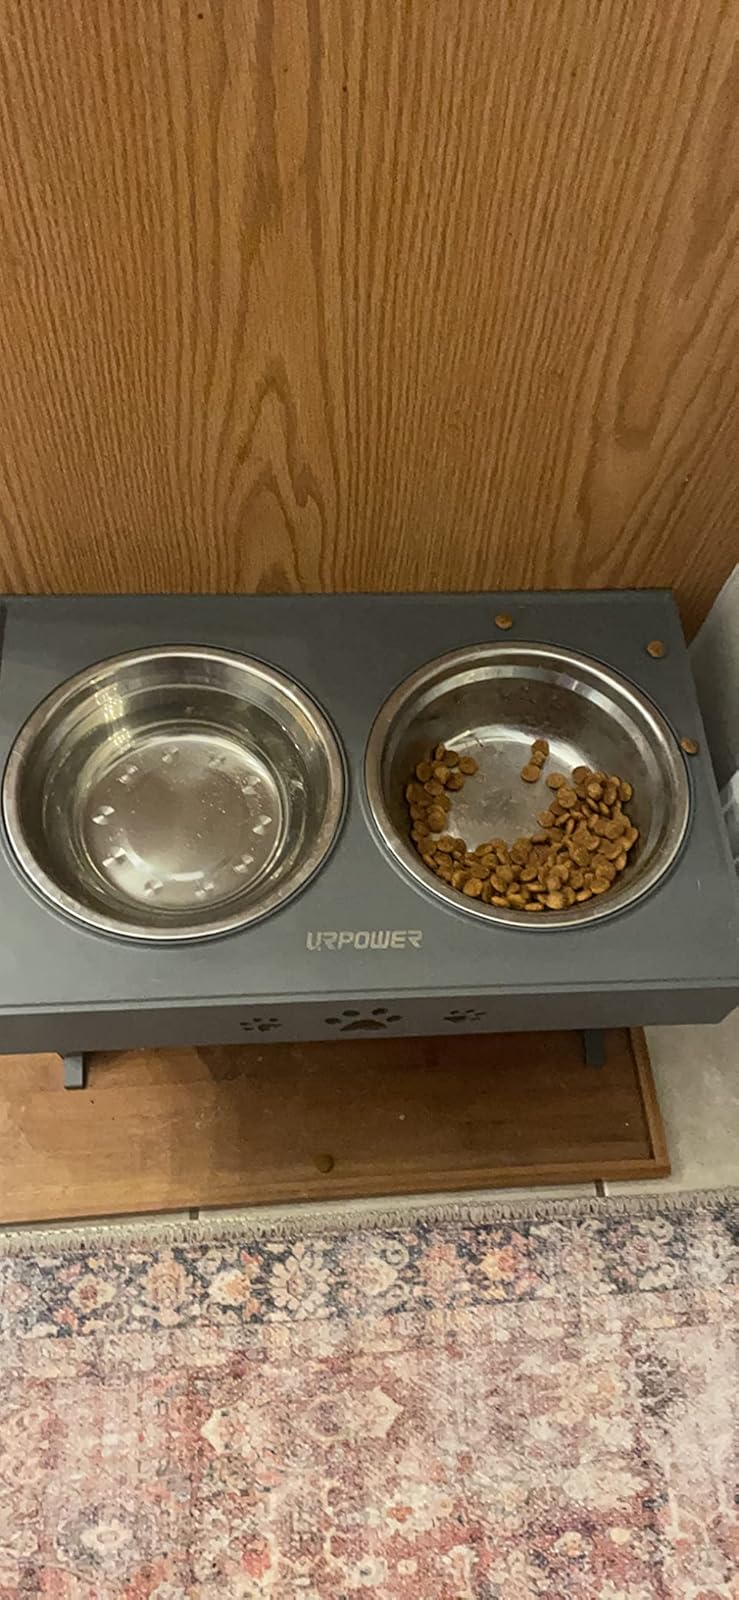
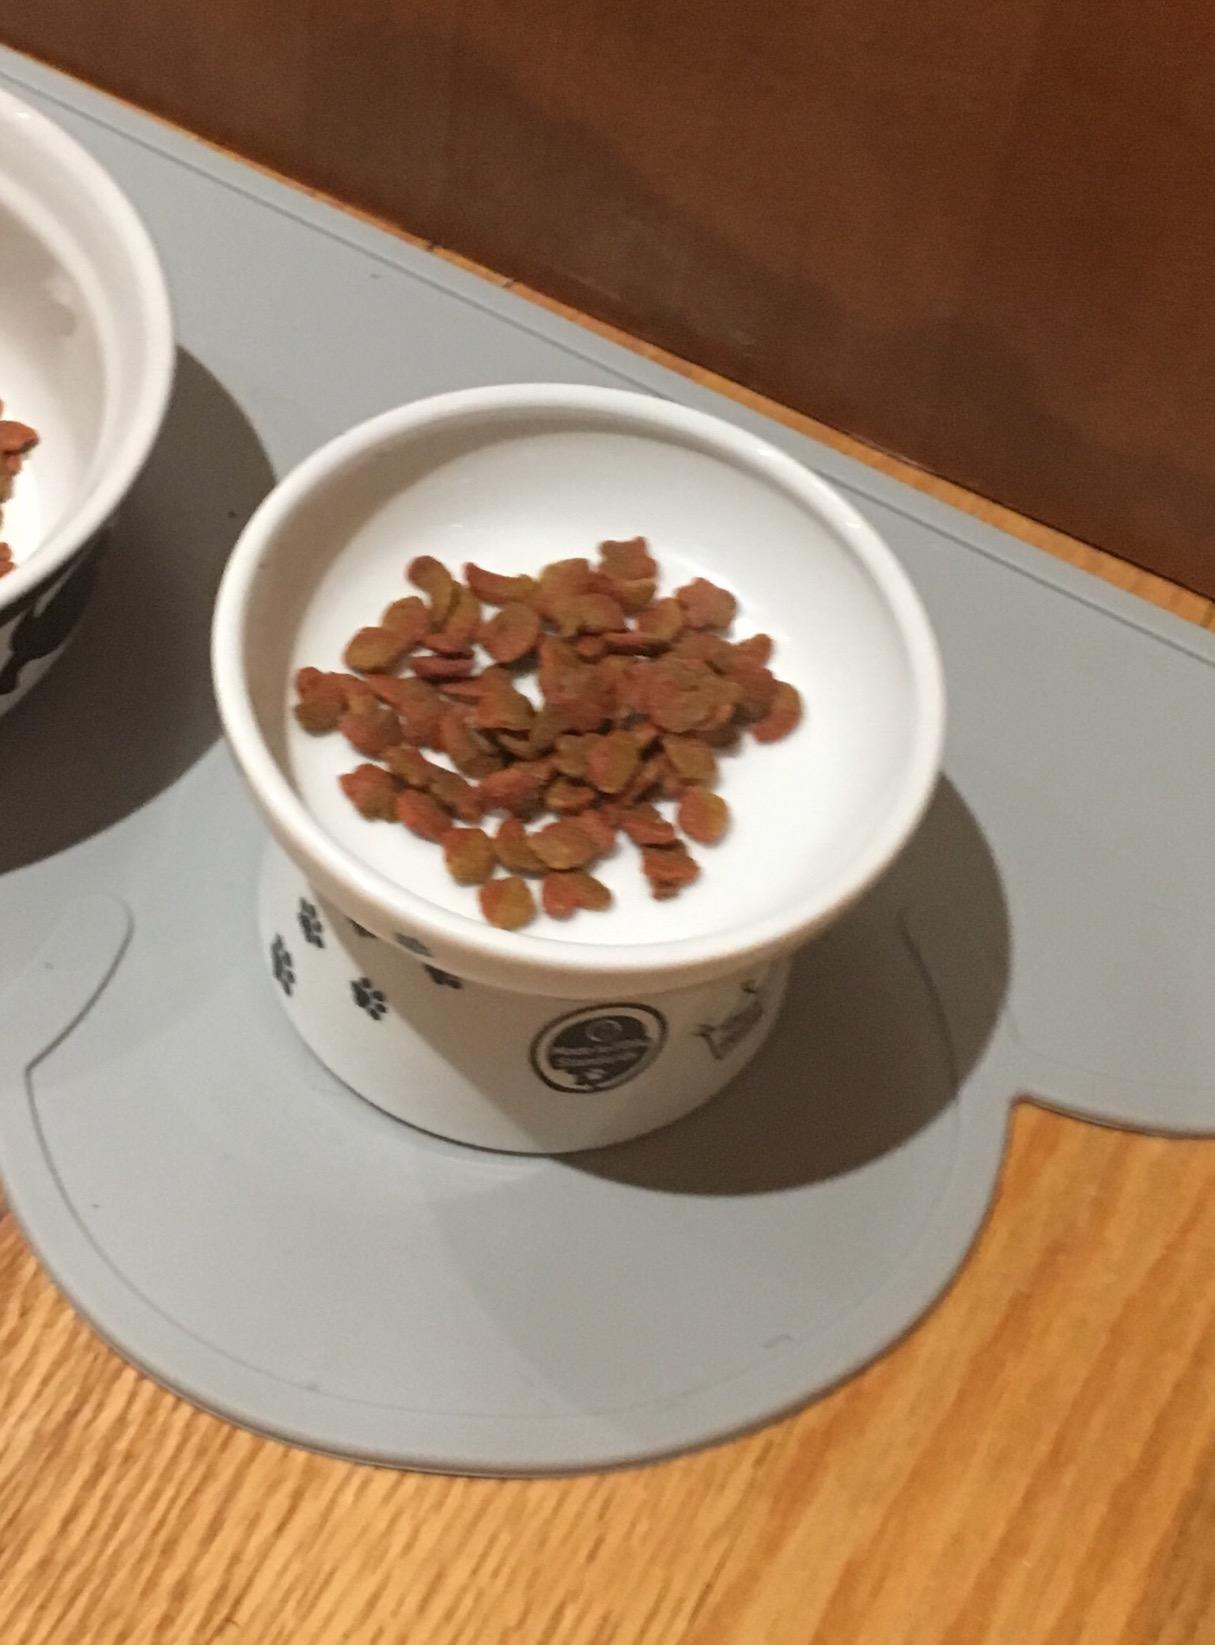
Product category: items_bowl
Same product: no